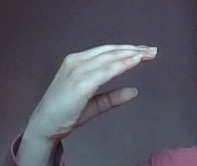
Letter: jeem